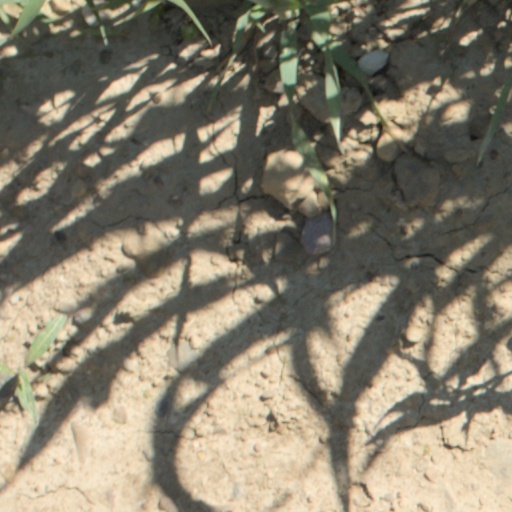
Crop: wheat